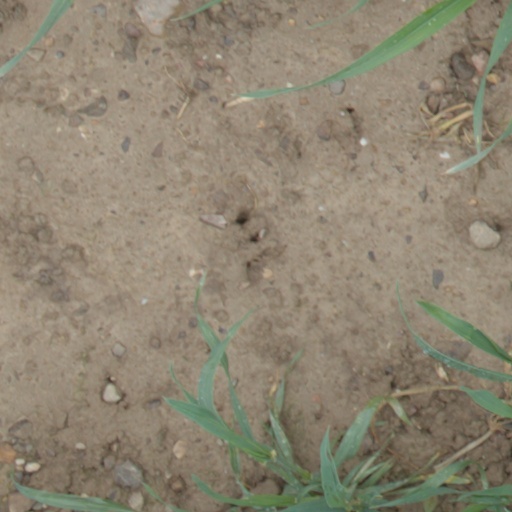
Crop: wheat